Tyre, Lebanon

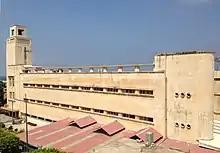
The Jafariya School (2019)

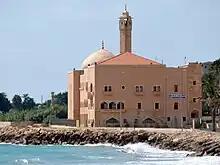
The IUL (2009)

The Jafariya School was founded in 1938 by Imam Abdul Hussein Sharafeddin. It soon expanded thanks mainly to donations from rich émigrés and thus was upgraded in 1946 to be a Secondary School, the first in Southern Lebanon (see above). It has remained one of the main schools in Tyre ever since.